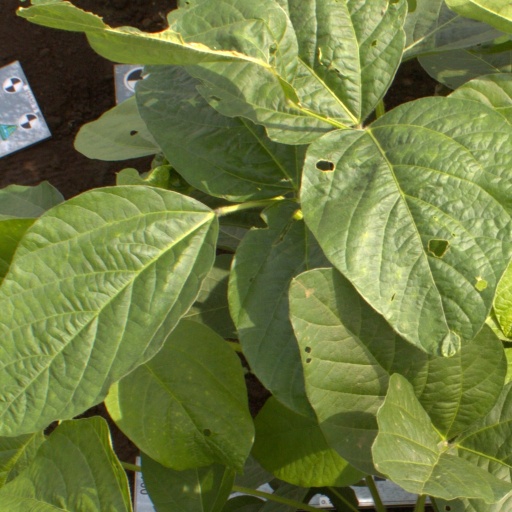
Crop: soybean